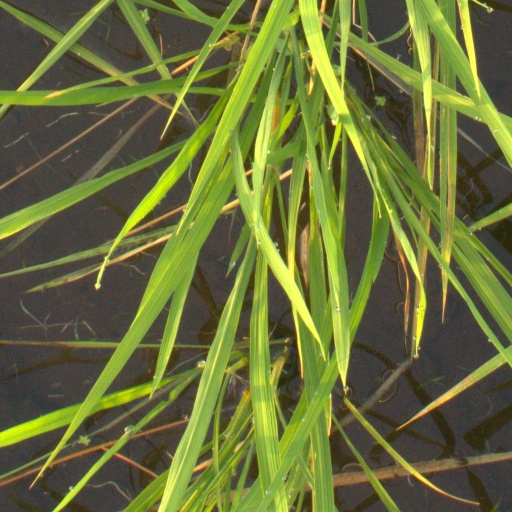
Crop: rice